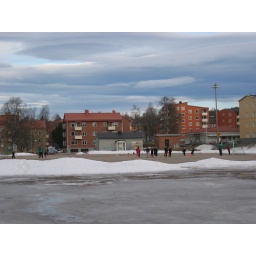
The first football training on the ground near our house in Sundsvall, Sweden. 1.4.2007